Patrick Henry College

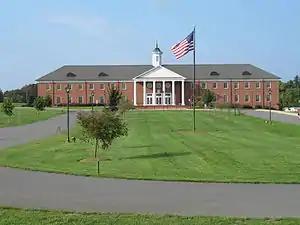
Founders Hall and Patrick Henry Circle

Jack Haye was made third President of Patrick Henry College in 2015. He was a banker for thirty years.